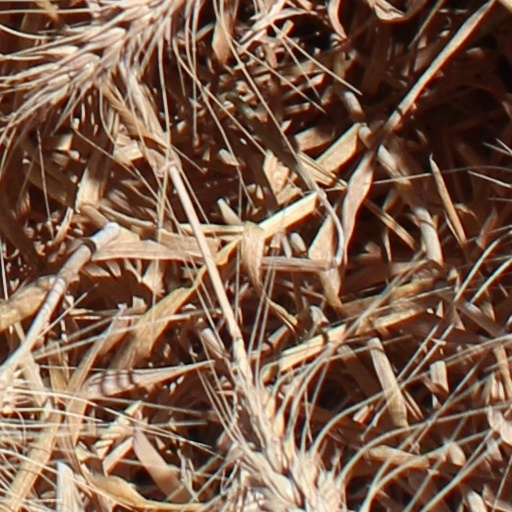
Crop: wheat